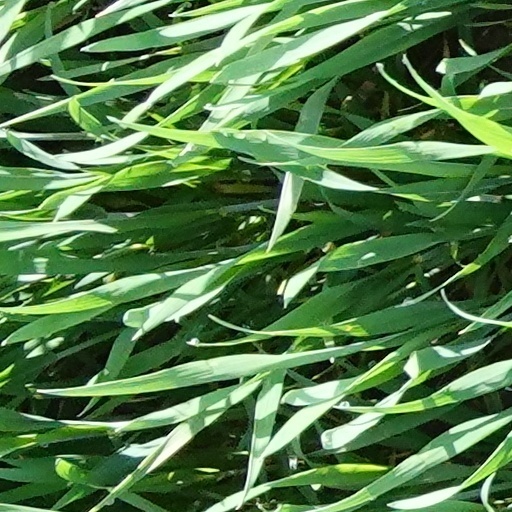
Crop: wheat